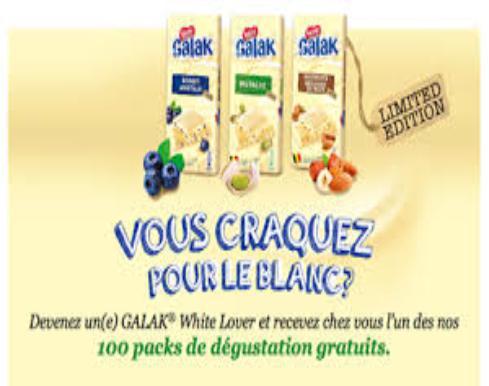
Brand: galak
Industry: Food